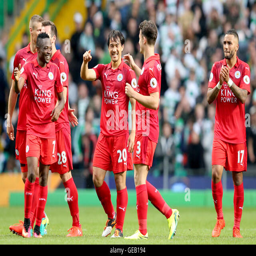
players celebrate winning on penalties after the match